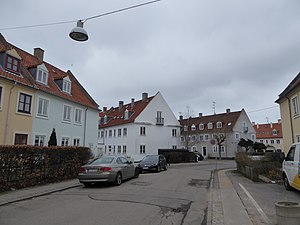
Gyritegade
Gyritegade.
Gyritegade er en lille gade i Haraldsgadekvarteret på Ydre Nørrebro i København. Den er en sidegade til Lersø Park Allé, krydser gennem Vibekevang og ender i Titangade. Gaden er navngivet efter et oldnordisk kvindenavn, sammensat af ord for gud og smuk. Navnet staves dog som regel med h, Gyrithe, og nævnes af Saxo. I to år, fra 1926-28, hed gaden Bennekevej.